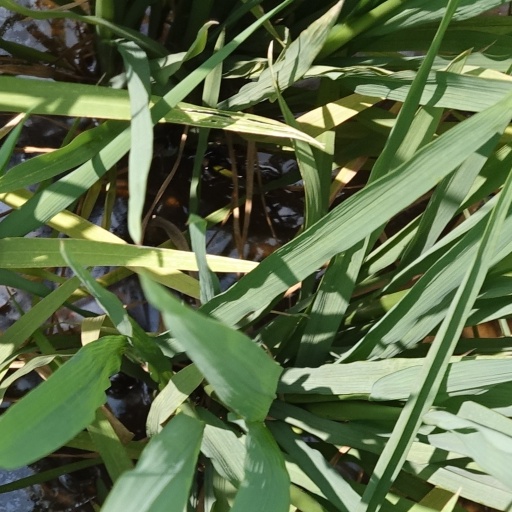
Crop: rice